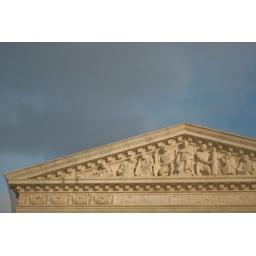
I didn't notice the netting around the roof until I got home and saw the photo full screen. Weird.